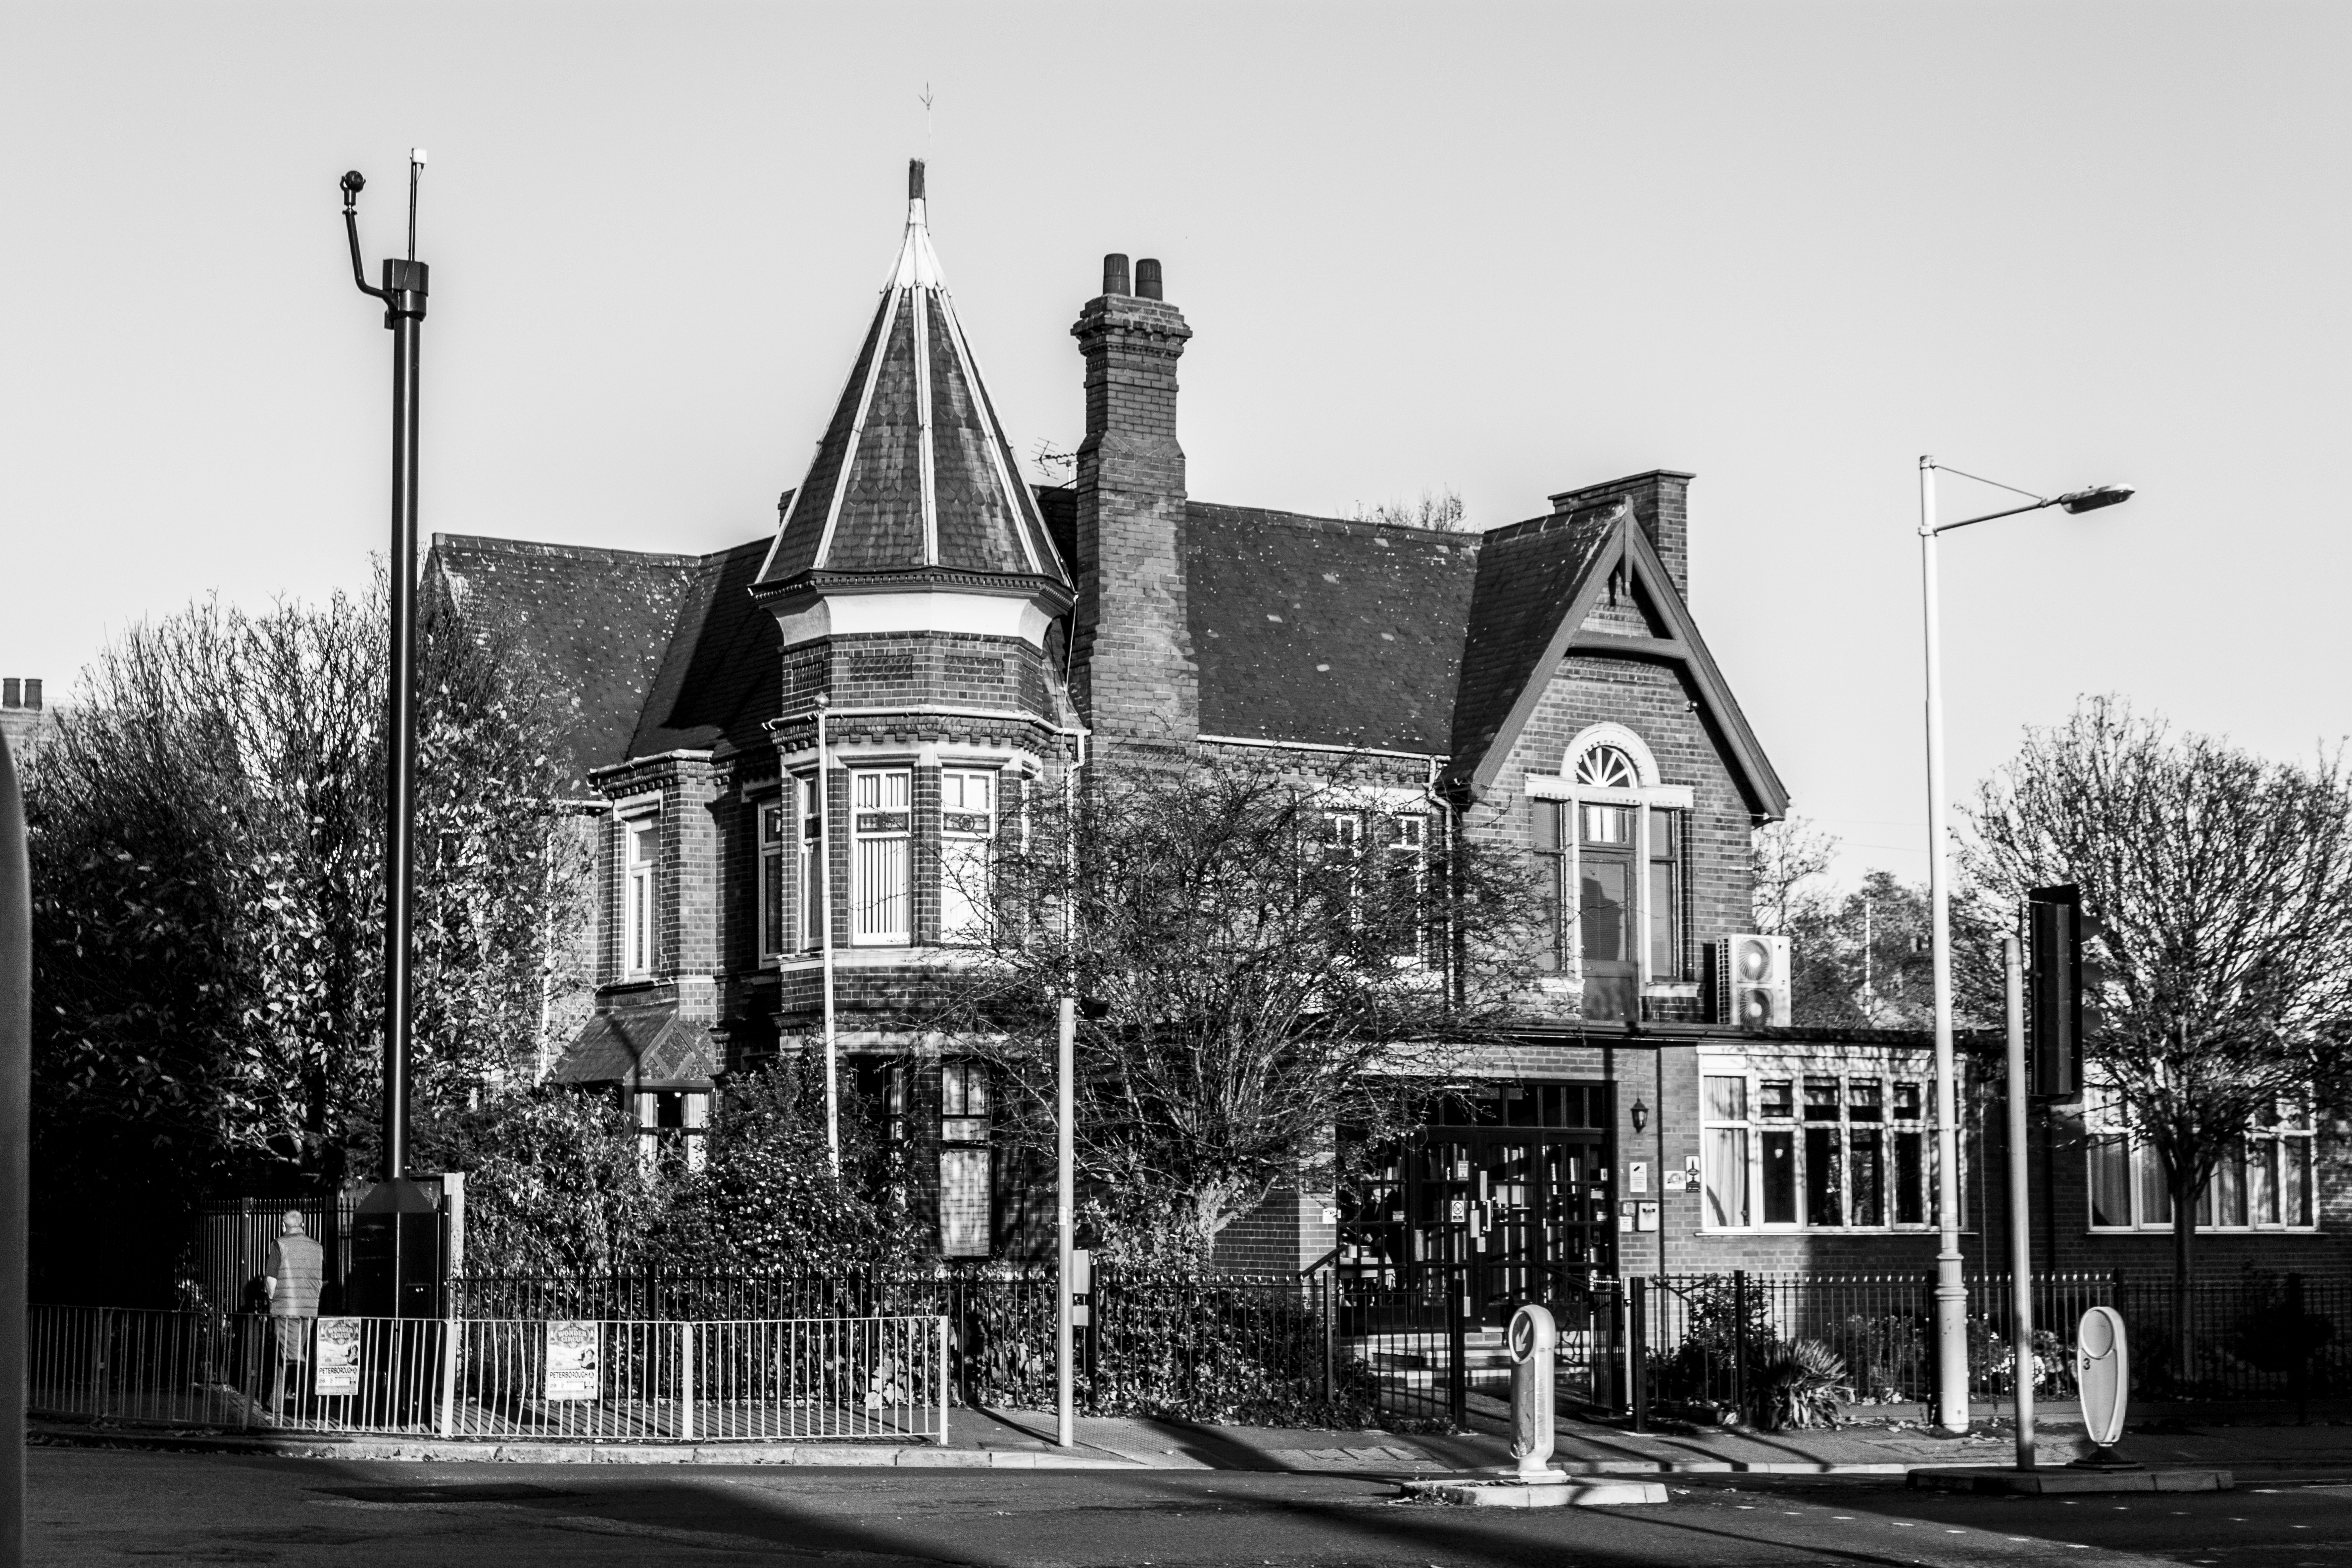
black and white, architecture, road, street, house, town, building, city, cityscape, downtown, landmark, monochrome, uk, history, shape, peterborough, neighbourhood, urban area, monochrome photography, residential area, human settlement